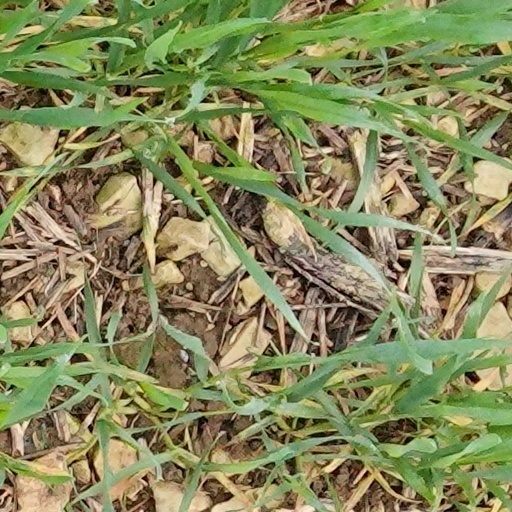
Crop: wheat